British Columbia

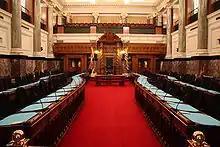
The meeting chamber of the Legislative Assembly

As of the 2021 Canadian Census, the ten most spoken languages in the province included English (4,753,280 or 96.69%), French (327,350 or 6.66%), Punjabi (315,000 or 6.41%), Mandarin (312,625 or 6.36%), Cantonese (246,045 or 5.01%), Spanish (143,900 or 2.93%), Hindi (134,950 or 2.75%), Tagalog (133,780 or 2.72%), German (84,325 or 1.72%), and Korean (69,935 or 1.42%). The question on knowledge of languages allows for multiple responses.